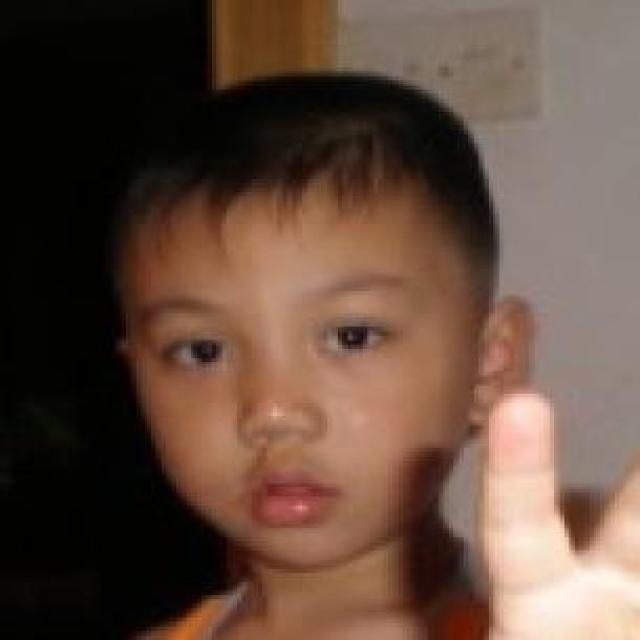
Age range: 0-12